Pieter Franciscus Dierckx

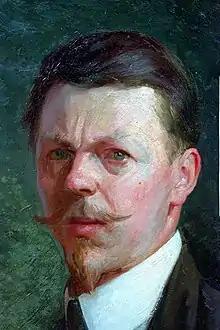
Pieter Dierckx

Dierckx was born and died in Berchem (Antwerp). He studied at the Royal Academy of Fine Arts and at the higher institute of arts of Antwerp. His teachers included , the former's brother Albrecht De Vriendt and Charles Verlat.